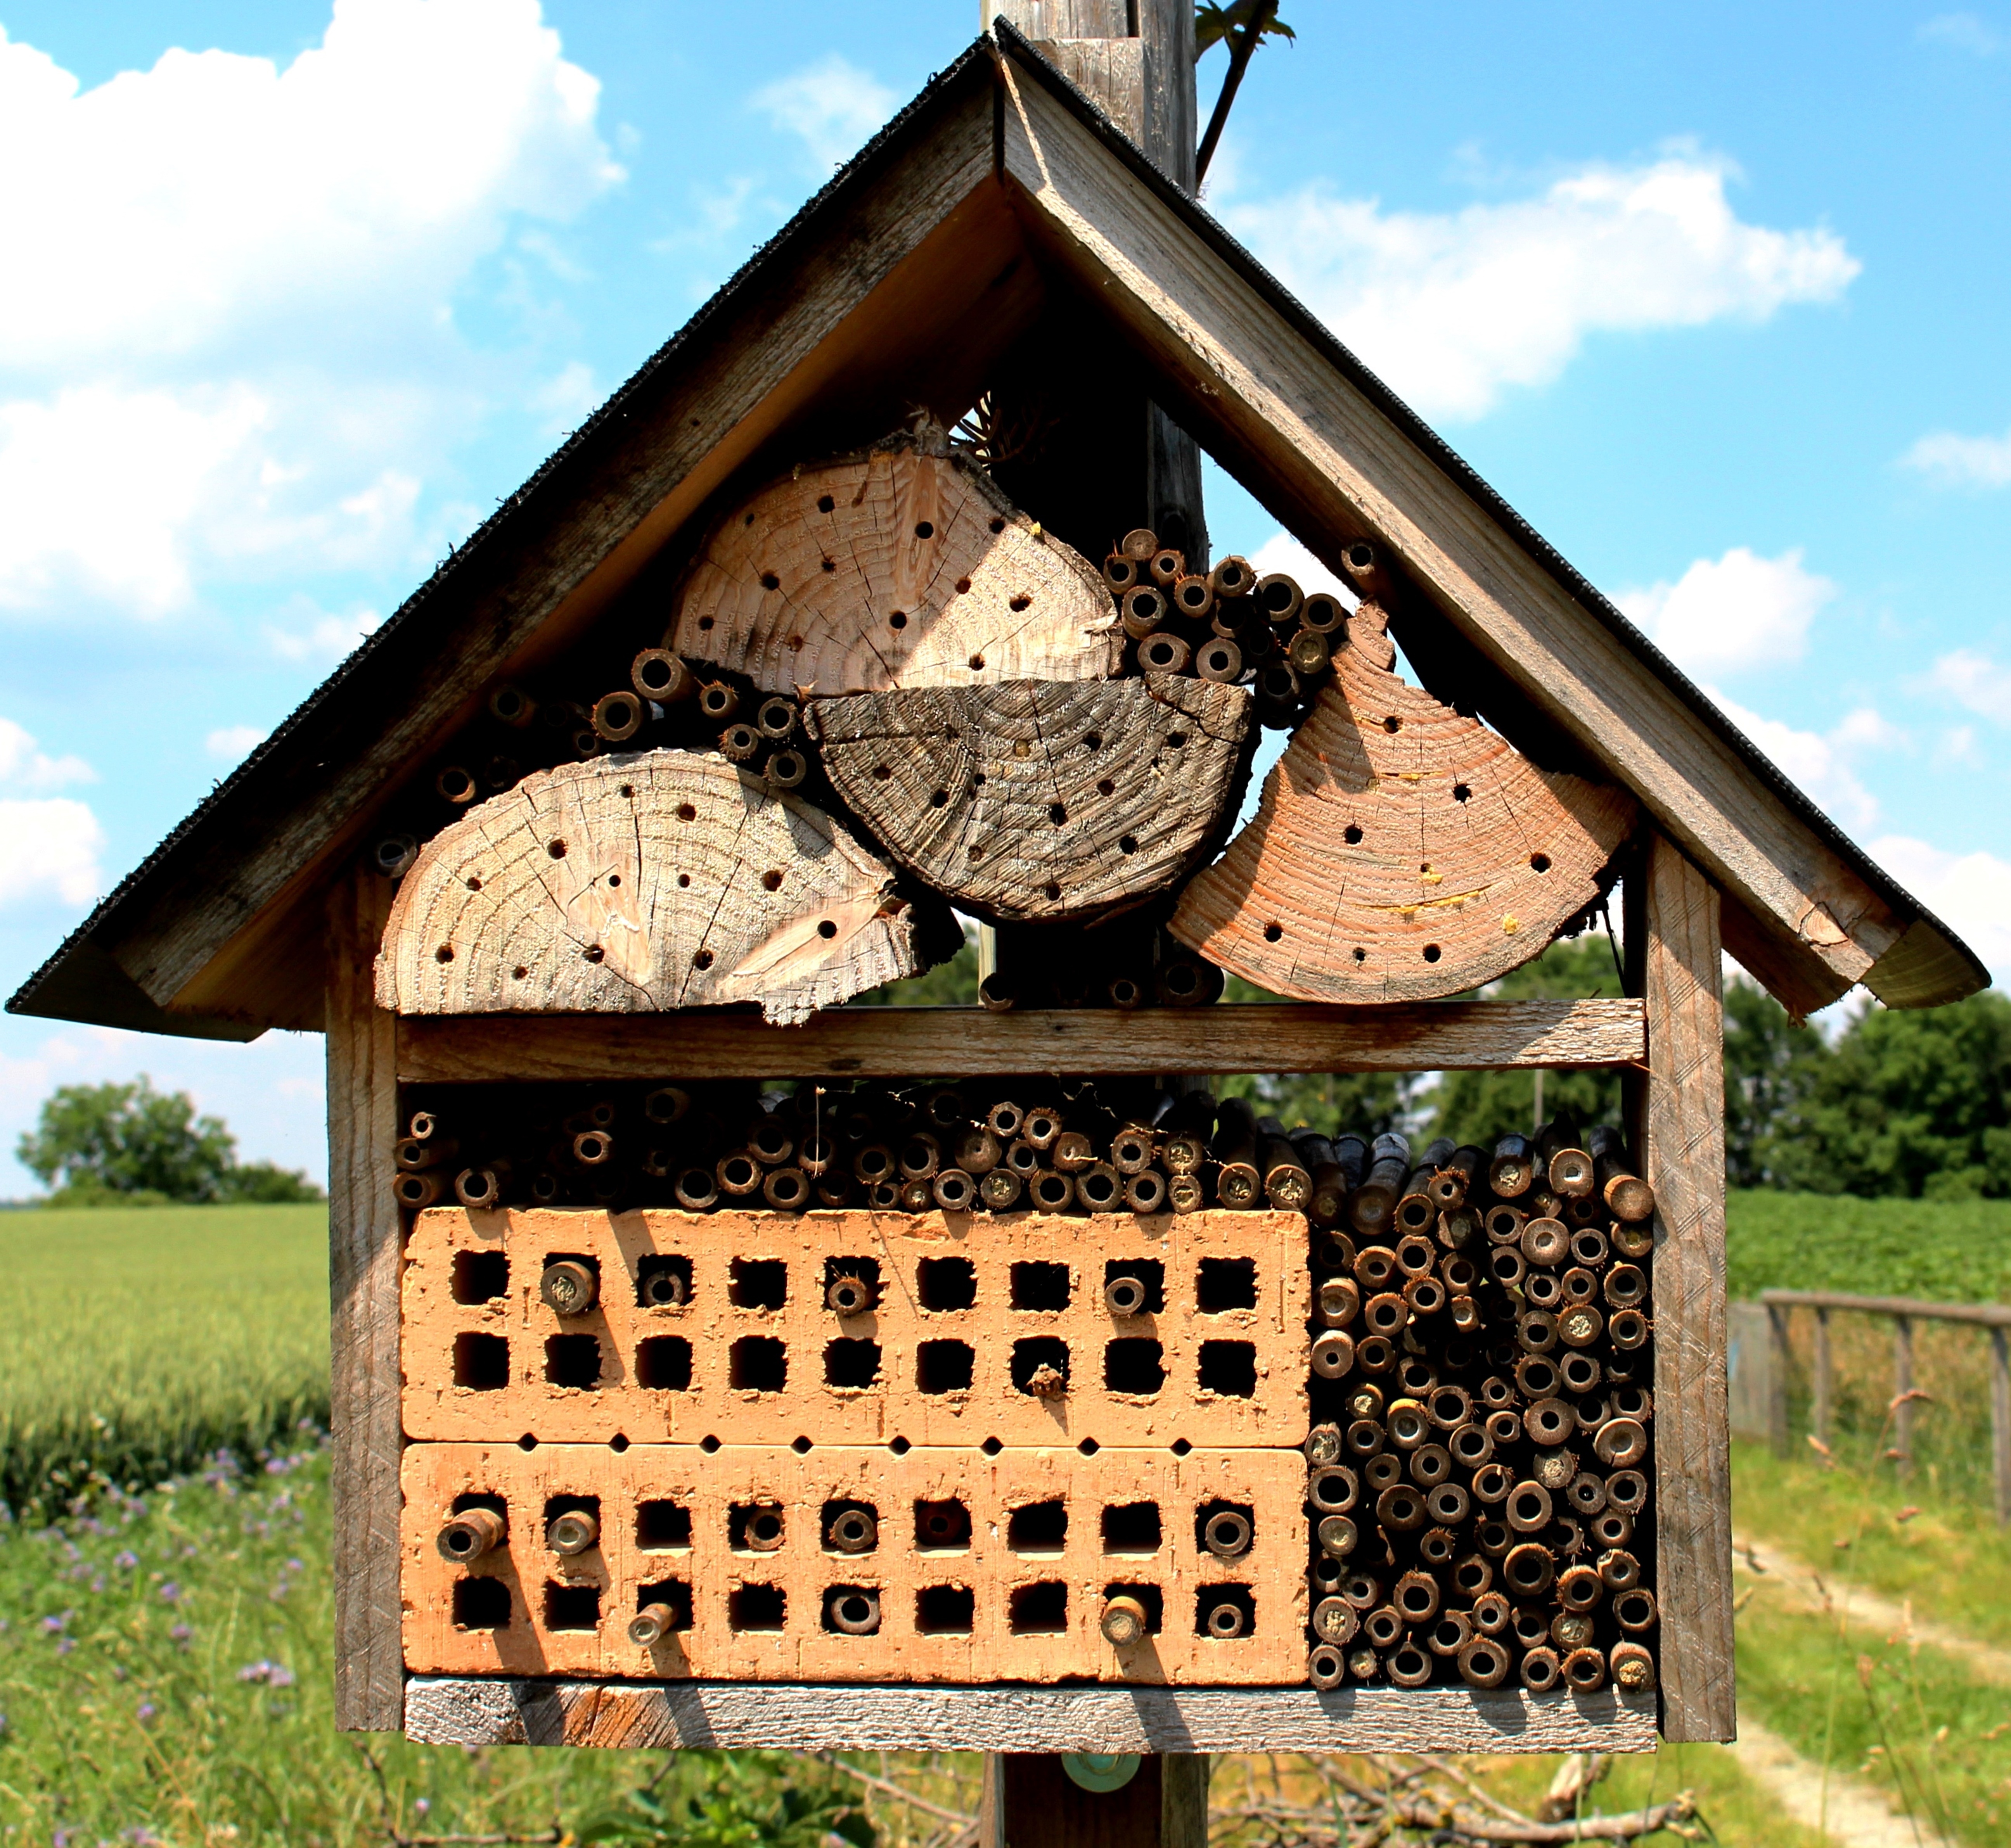
farm, house, roof, building, home, shed, hut, village, cottage, agriculture, background, log cabin, protection, nest, bees, thatching, wild bees, rural area, bee house, outdoor structure, protection of species, professionally